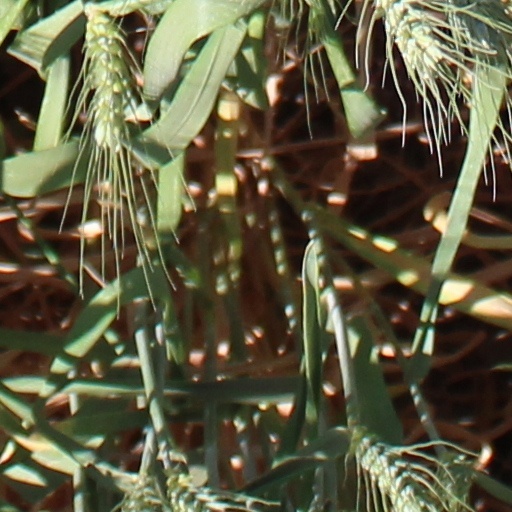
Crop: wheat